Marie de' Medici cycle

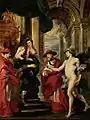
"The Negotiations at Angoulême"

The painting "Louis XIII Comes of Age" represents the historical scene of the transferring of power from mother to son in abstract, or allegorical means. Marie has reigned as regent during her son's youth, and now she has handed the rudder of the ship to Louis, the new king of France. The ship represents the state, now in operation as Louis steers the vessel. Each of the rowers can be identified by the emblematic shields that hang on the side of the ship. The second rower's shield depicts a flaming altar with four sphinxes, a coiling serpent and an open eye that looks downwards. These characteristics are known to be that of Piety or Religion, both of which Maria would want her son to embody. What is also known as a parade boat, Rubens referencing Horace's boat, is adorned with a dragon on front and dolphins on the stern. Louis looks upwards to his mother for guidance on how to steer the ship of state. In the violent clouds are two Fames, one with a Roman buccina and the second with what seems to be a trumpet. Louis guides, while the ship's actual movement is due to the four rowing figures, personifying Force, Religion, Justice, and Concord. The figure adjusting the sail is thought to be Prudence or Temperance. At the center in front of the mast stands France, with a flame in her right hand illustrating steadfastness and the globe of the realm, or the orb of government, in her left. Force, extending her oar and heaving to, is identified by the shield just beneath her showing a lion and column. She is paired with Marie by the color of their hair, and similarly Louis is paired with Religion, or the Order of the Holy Spirit.